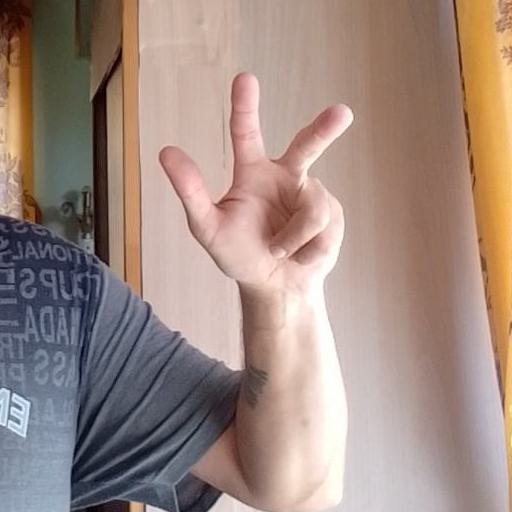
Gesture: three2